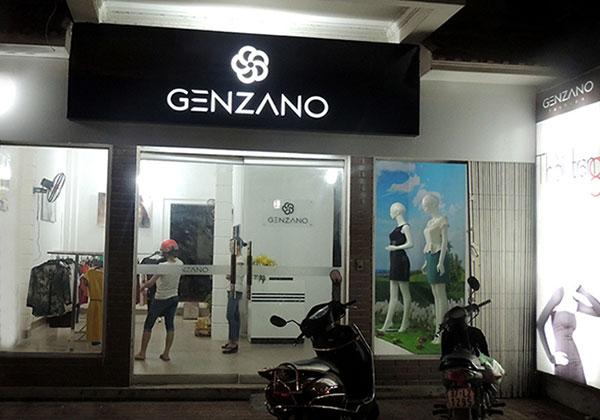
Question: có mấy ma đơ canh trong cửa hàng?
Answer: có hai ma đơ canh